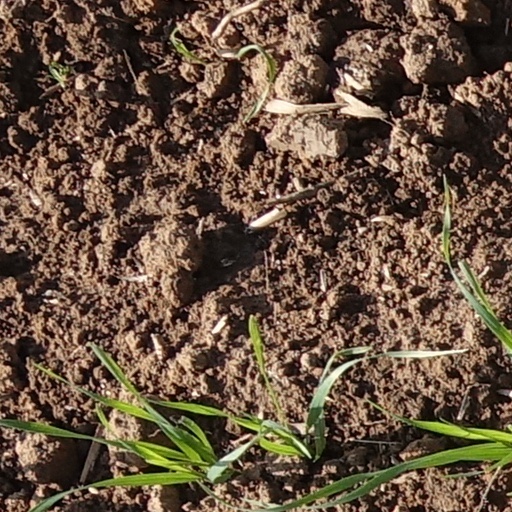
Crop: wheat